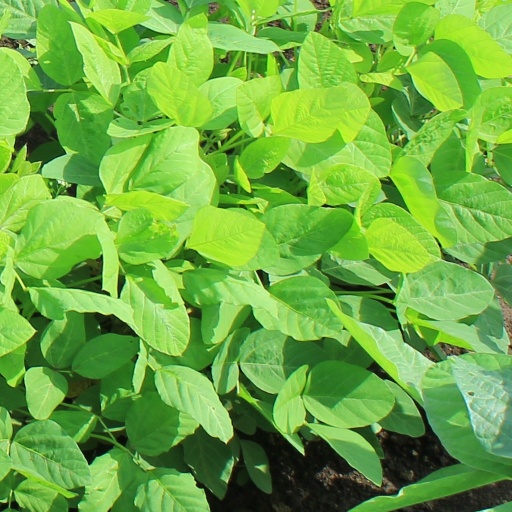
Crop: soybean